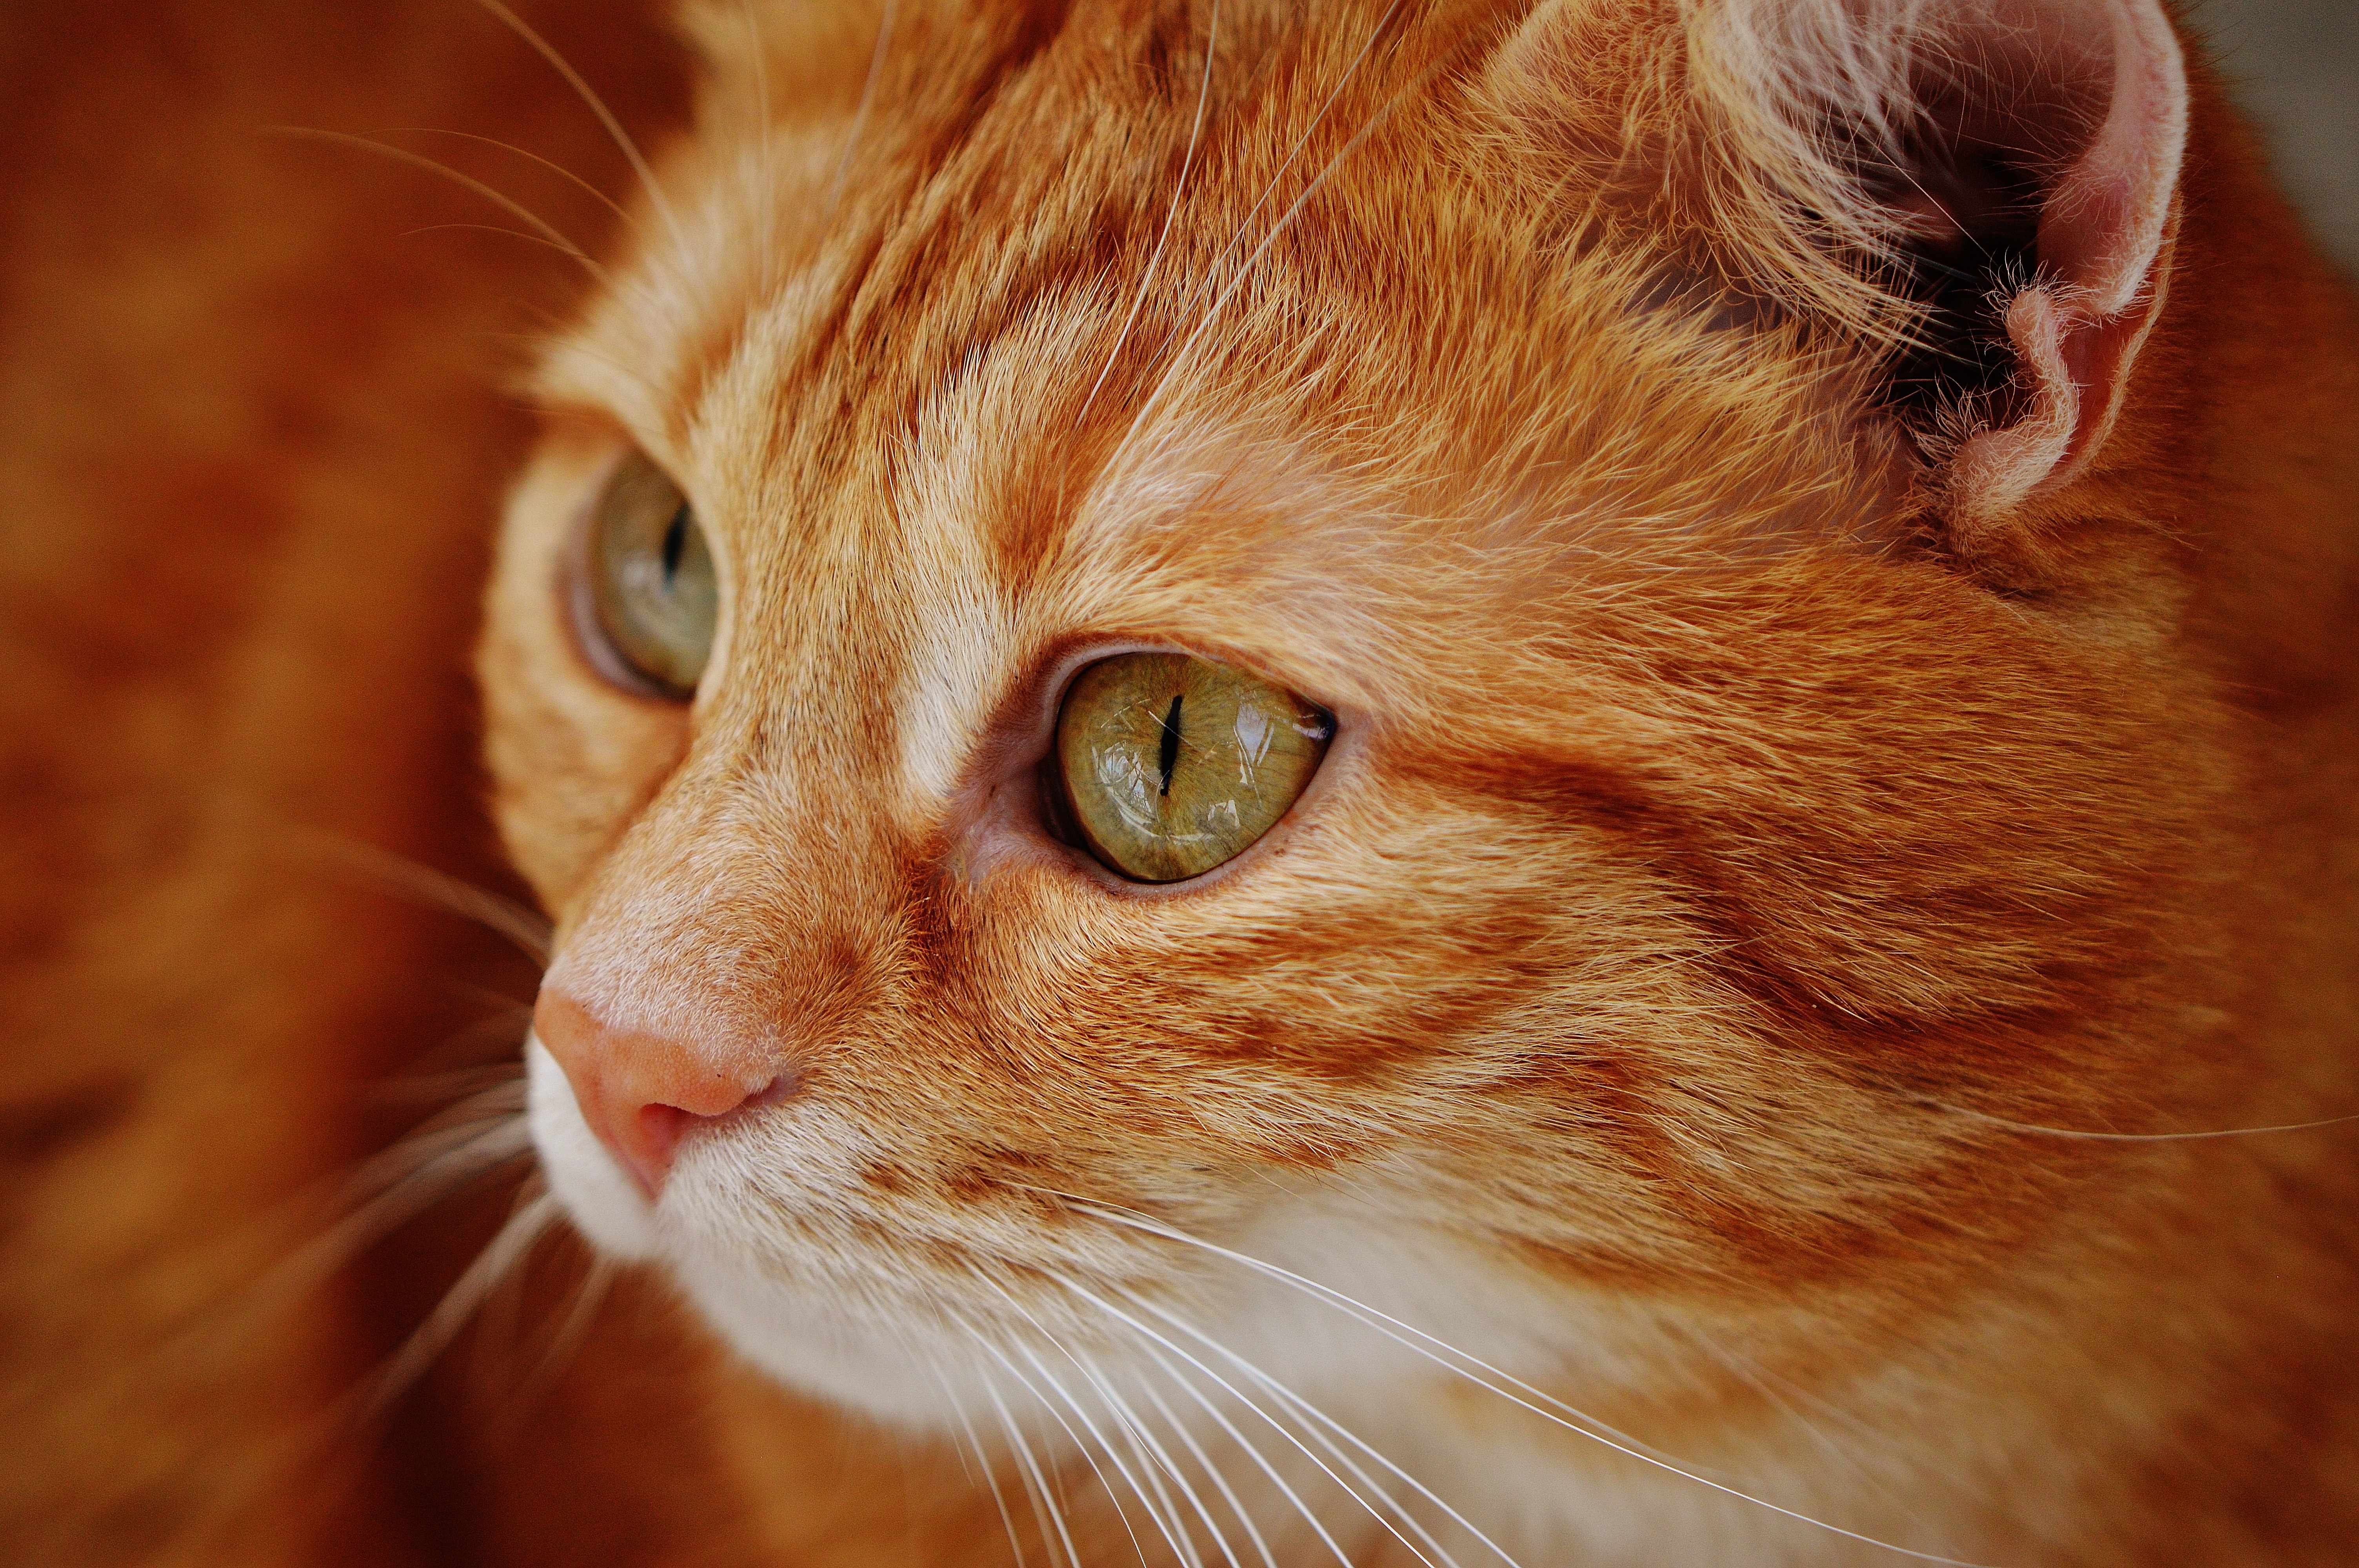
sweet, animal, cute, pet, fur, red, kitten, cat, mammal, fauna, playful, close up, nose, whiskers, snout, tiger, adidas, skin, vertebrate, cuddly, animal world, domestic cat, mackerel, cat face, young cat, red mackerel tabby, red cat, cat's eyes, tabby cat, small to medium sized cats, cat like mammal, carnivoran, domestic short haired cat, rusty spotted cat